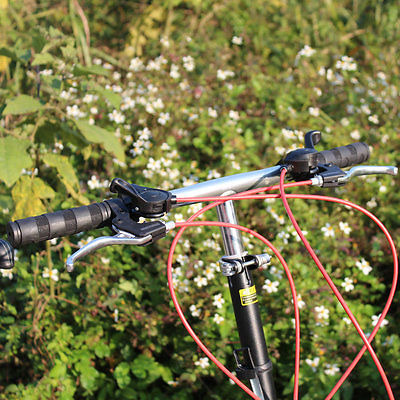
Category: bicycle